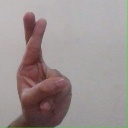
अक्षर: र